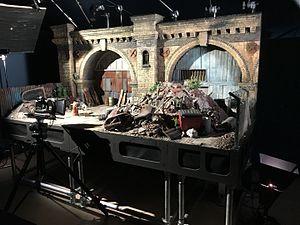
Maquette de la scène du dépotoir dans le film Shaun le mouton, le film de Aardman Animations.
Shaun le mouton, le film est un film d'animation franco-britannique adapté de la série du même nom réalisé par Mark Burton et Richard Starzack pour Aardman Animations, et sorti en 2015.